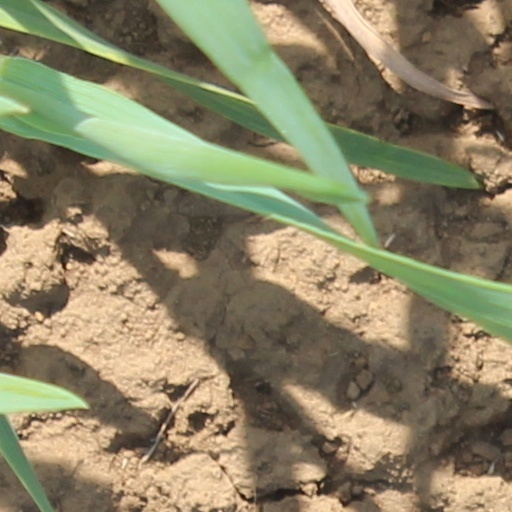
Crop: wheat